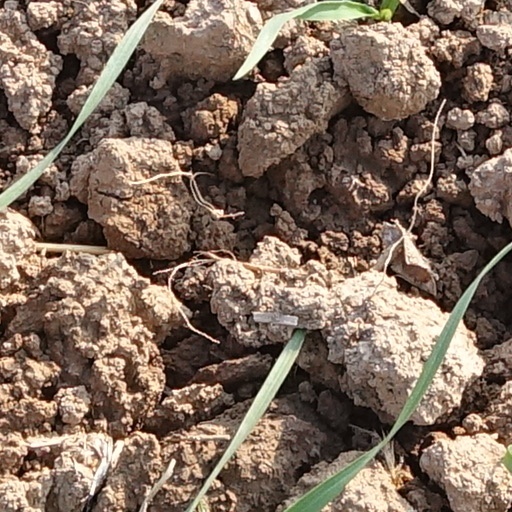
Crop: wheat